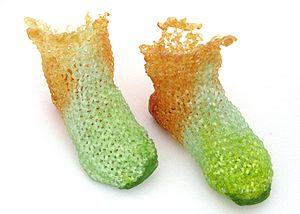
L'art verrier consiste en la création d’œuvres d'art réalisées entièrement ou principalement en verre. Leur taille est variable : de l’œuvre monumentale ou de l'installation artistique jusqu'aux tentures ou fenêtres, en passant par les œuvres d'atelier ou d'usine, parmi lesquelles on compte bijoux et couverts.